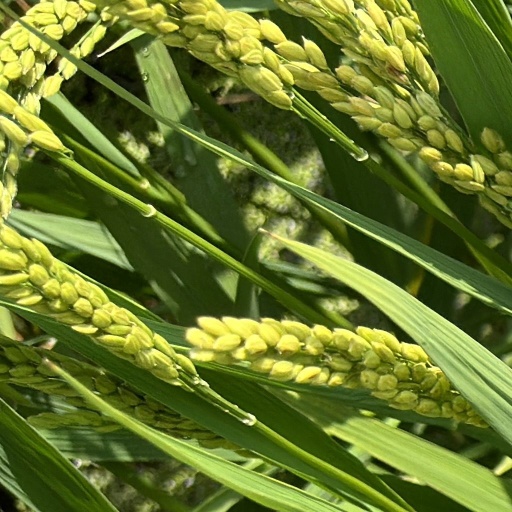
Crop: rice